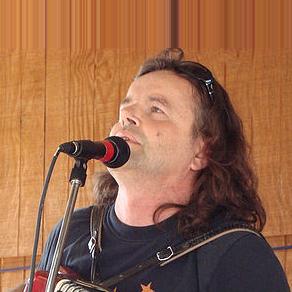
Age: 49